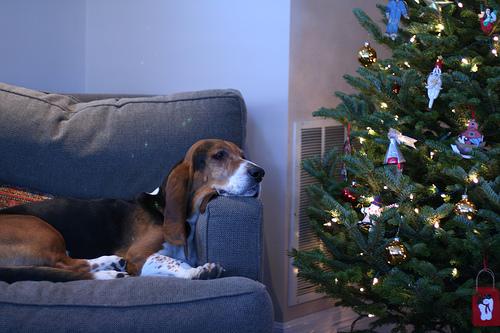
Breed: basset hound